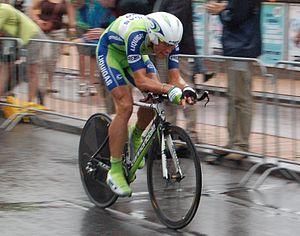
Prologue du Tour de France 2010 - Kristjan Koren
Kristjan Koren, né le 25 novembre 1986 à Šempeter pri Novi Gorici, est un coureur cycliste slovène, professionnel entre 2010 et 2019.